Museum of the Scottish Shale Oil Industry

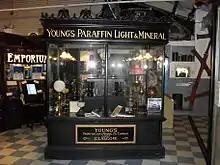
Replica of an exhibition case used by Young's Paraffin Light & Oil Co. Ltd

The Museum has three primary collections. The Scottish Shale Oil Collection dates from the opening of the museum in 1990 and includes a vast array of objects, photographs and maps related to the shale industry. The Reference Collection sits in tandem with the Museum Collection, but includes mainly copied photographs and documents that have unknown provenance. The BP Archive was presented to the Museum in 2013 by the University of Warwick in an effort to make it publicly accessible. It is primarily made up of documents and a number of photographs relating mainly to the six shale oil companies which were still in existence in the 1910s, and the company that took them over. The Museum is currently undertaking a mass digitisation project with the aim being to have 95% of the collection available to view online. Much of this work is undertaken by volunteers.